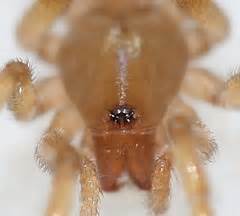
Label: spider